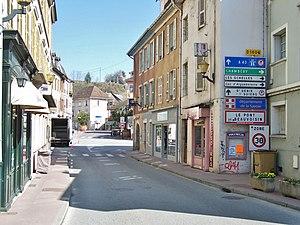
Panneaux routiers de bienvenue dans le département de la Savoie et dans la commune du Pont-de-Beauvoisin après traversée du Guiers.
L'Avant-Pays savoyard, anciennement Petit-Bugey ou Bugey savoyard voire Petit-Bugey savoyard, est situé à l’extrême ouest du département de la Savoie, dans une zone délimitée par la chaîne de l'Épine, le mont du Chat à l'est, le Guiers au sud-ouest et le Rhône au nord-ouest. Mais par bien des traits, il n'a rien de savoyard. Il est jurassien et non alpin par son histoire géologique et son relief. Par son histoire il se rattache au Dauphiné et la contrebande s'est longtemps moquée de la frontière très artificielle du Guiers comme le souligne l'aventure de Mandrin. La maison traditionnelle est celle du Dauphiné. Par ses spécialités fromagères comme l'emmental, il est exclu des grandes appellations de la Savoie alpine. Le lac d'Aiguebelette a longtemps attiré préférentiellement la clientèle lyonnaise.